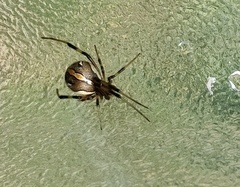
Species: Lactrodectus_hesperus